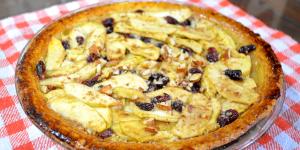
pie de manzana y queso crema